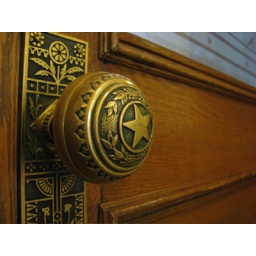
Canon Powershot S5 IS. Taken at Austin, Texas at the Texas Capitol. Every door in the building has a doorknob like this.